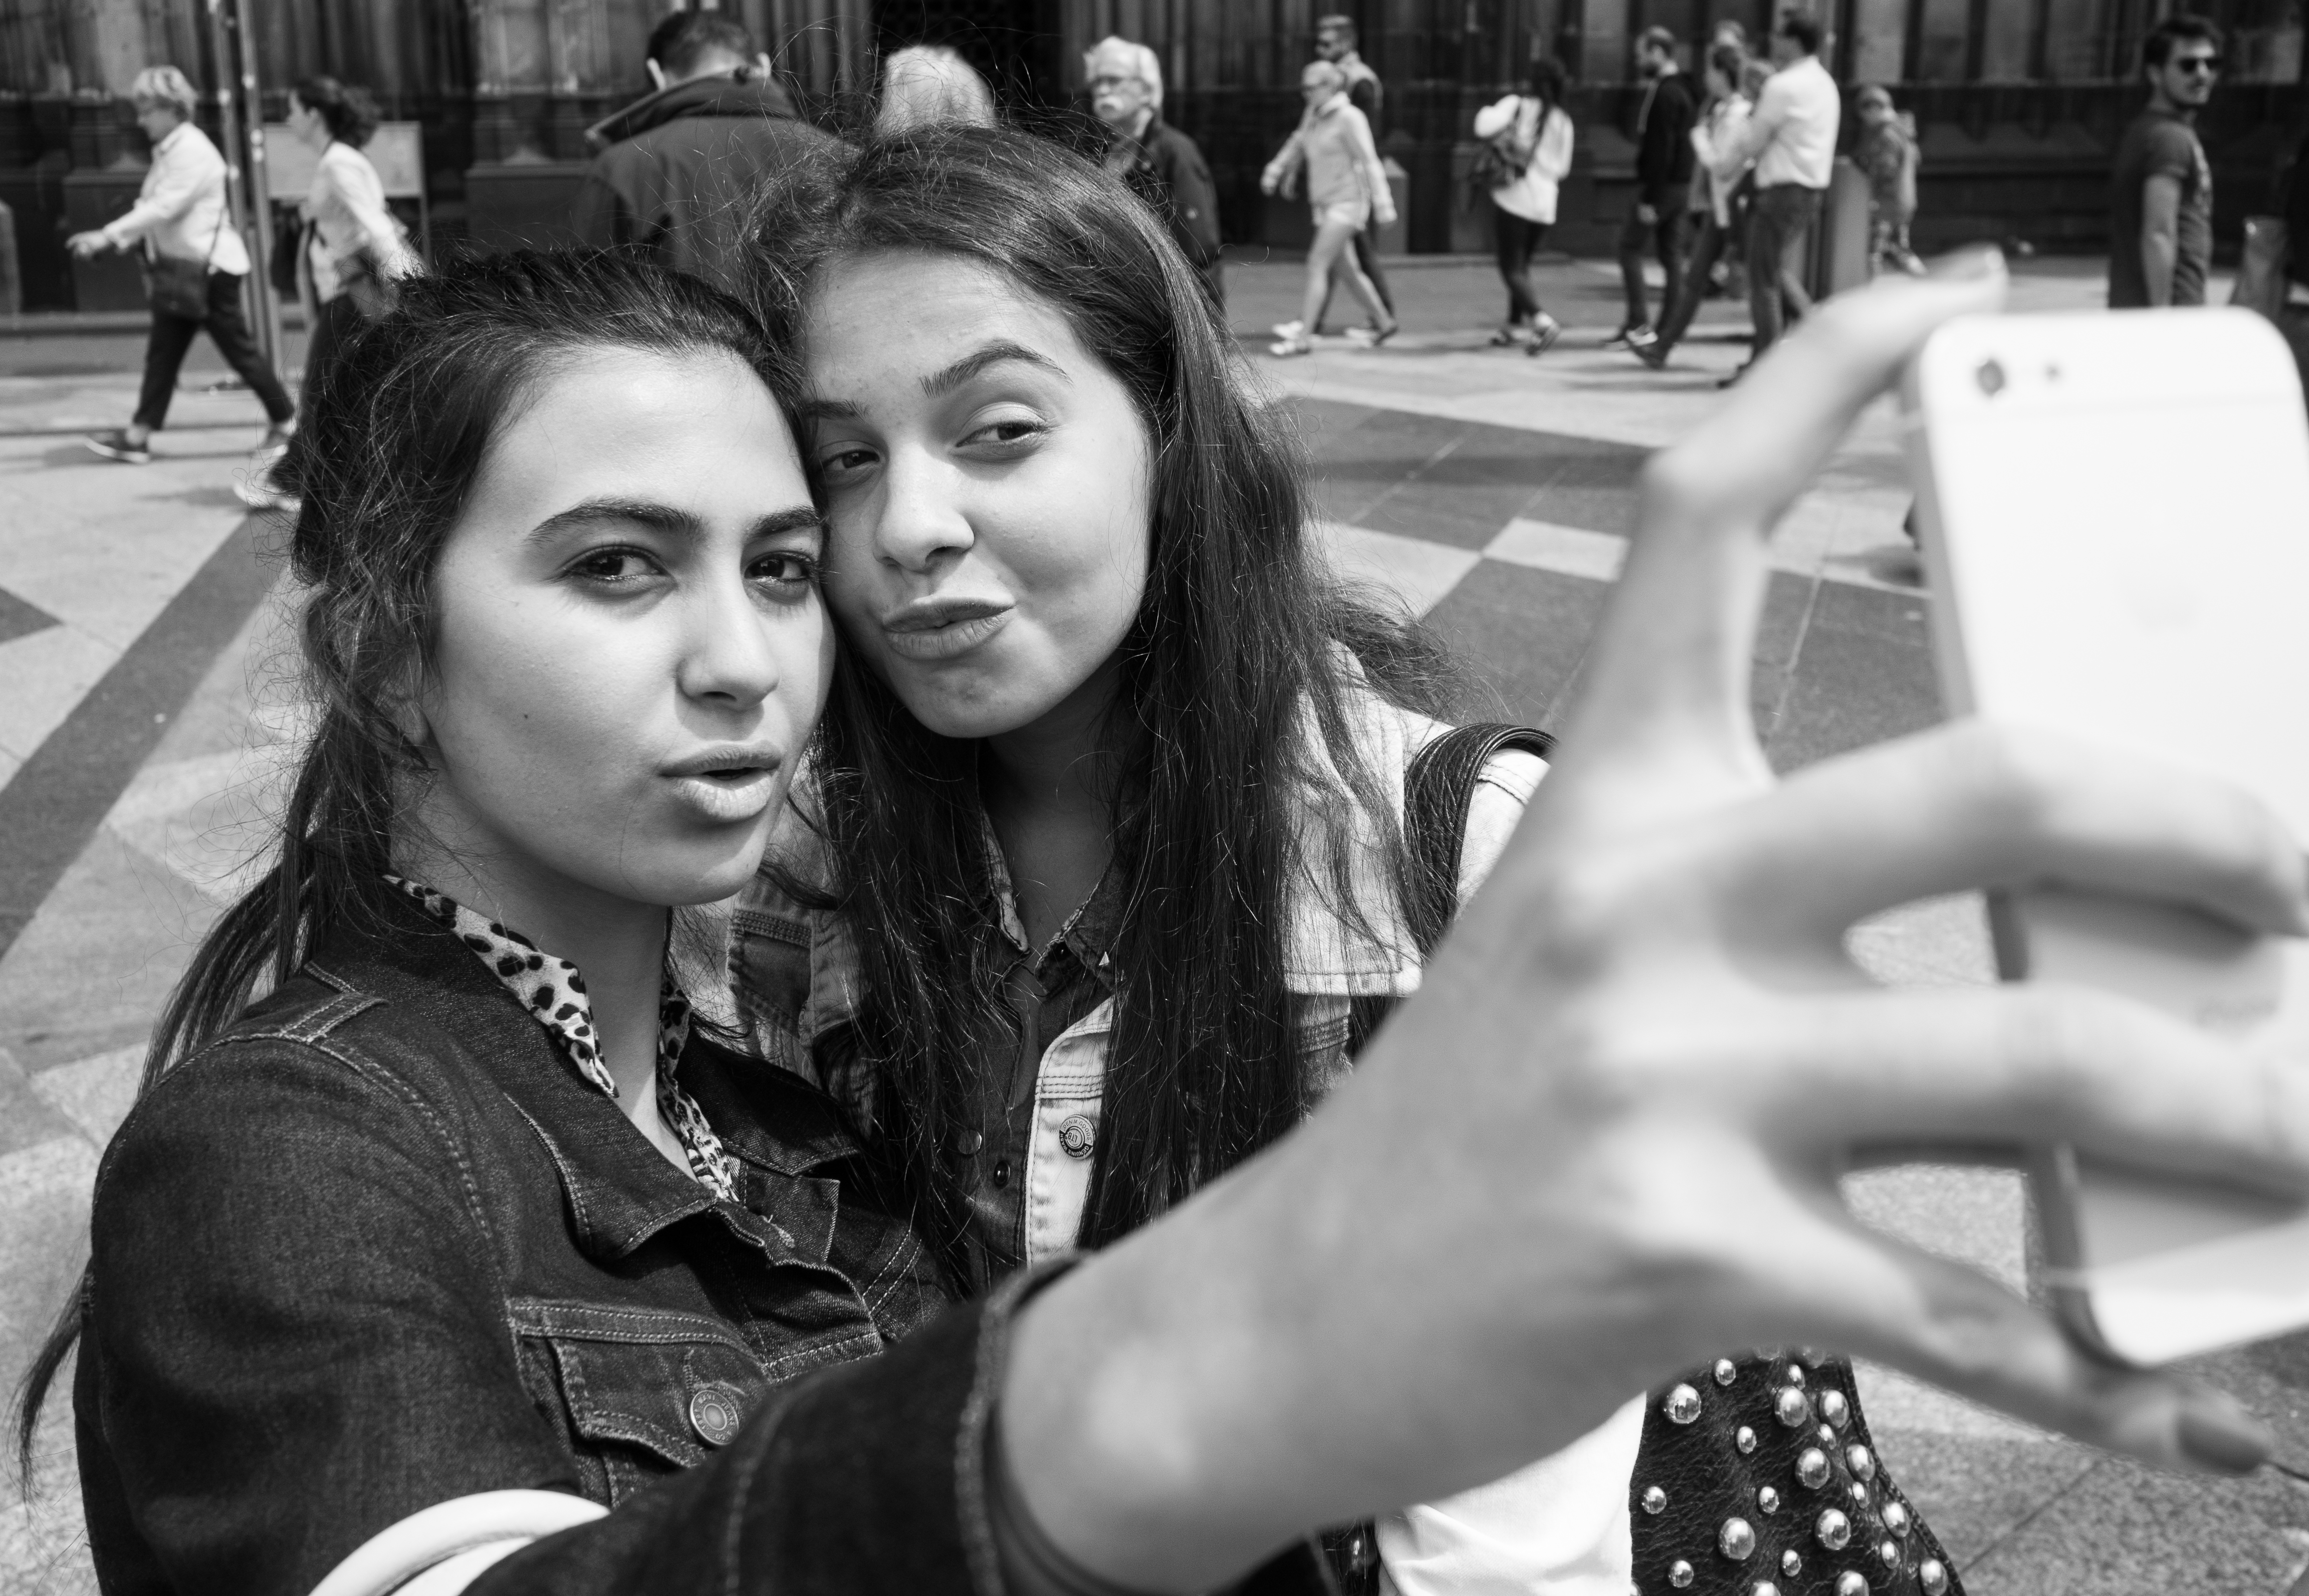
person, black and white, people, white, street, photography, crowd, black, monochrome, streetphotography, flickr, thomas, olympus, photograph, omd, fuji, leica, monochrom, leuthard, hcb, thomasleuthard, interaction, monochrome photography